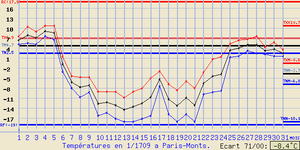
Relevés de Louis Morin à Paris en 1709.
L'hiver de 1709, appelé Grand hiver de 1709, fut un épisode de froid intense en Europe, qui marqua durablement les esprits car il provoqua une crise de subsistance qui entraîna une famine. Cet épisode commença brutalement le jour de l'Épiphanie 1709, par une soudaine vague de froid qui frappa l'Europe entière.